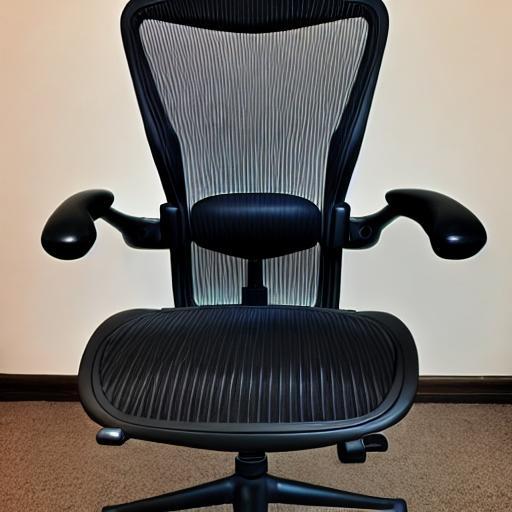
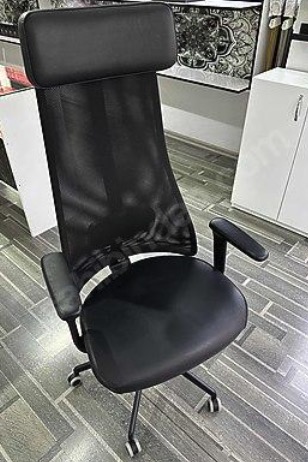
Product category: items_chair
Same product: no